Aleksey Trubetskoy

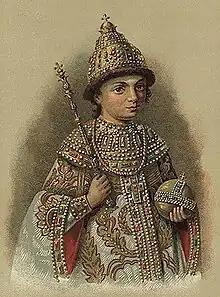
Aleksey Trubetskoy was the godfather of Peter I of Russia. Young Peter with royal regalia.

Prince Aleksey Nikitich Trubetskoy (c. 17 March 1600 – 1680) was the last voivode of the Trubetskoy family and a diplomat who was active in negotiations with Poland and Sweden in 1647 and with the ambassadors of Bohdan Khmelnytsky in 1654. He was the godfather of Peter I of Russia.